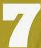
Number: 7